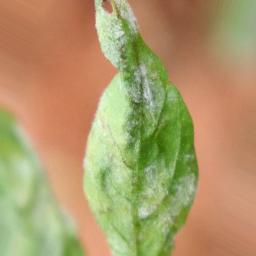
Label: powdery mildew